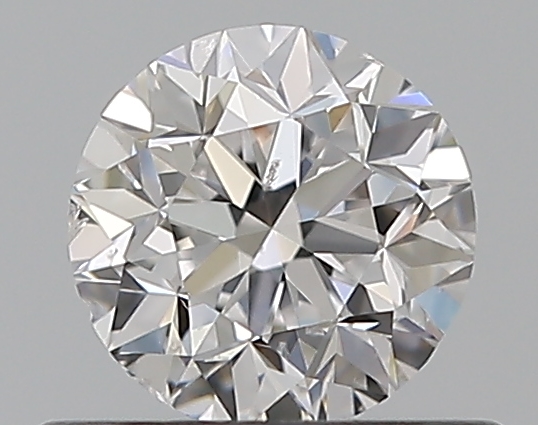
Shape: round
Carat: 0.5
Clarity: SI2
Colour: D
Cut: F
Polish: VG
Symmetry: VG
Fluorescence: N
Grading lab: GIA
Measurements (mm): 4.85 x 4.91 x 3.29